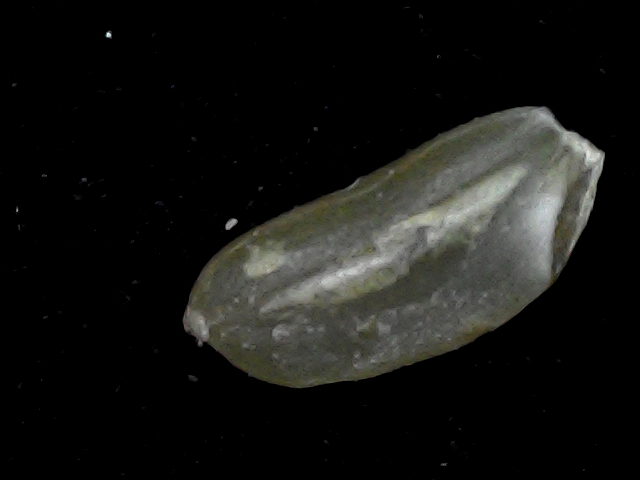
Rice variety: BD76